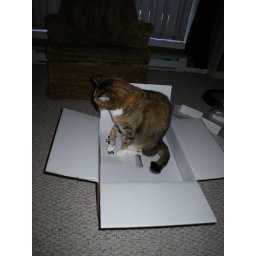
cat in a box